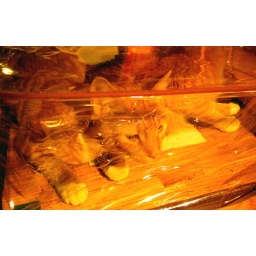
20090223 - Oranjello, Lemonjello in a plastic comforter bag - 176-7655 - LJ peeking out